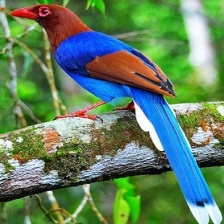
Species: SRI LANKA BLUE MAGPIE
Scientific name: UROCISSA ORNATA
ImageNet parent category: magpie